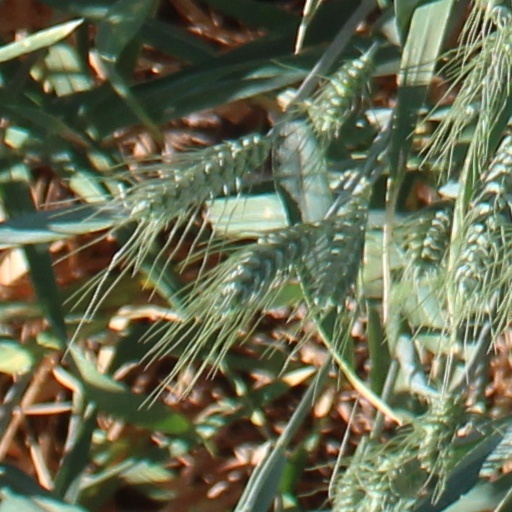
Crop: wheat